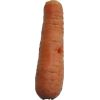
Label: Carrot 1